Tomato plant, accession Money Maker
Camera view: vertical (180 deg); turntable rotation: 270 degrees
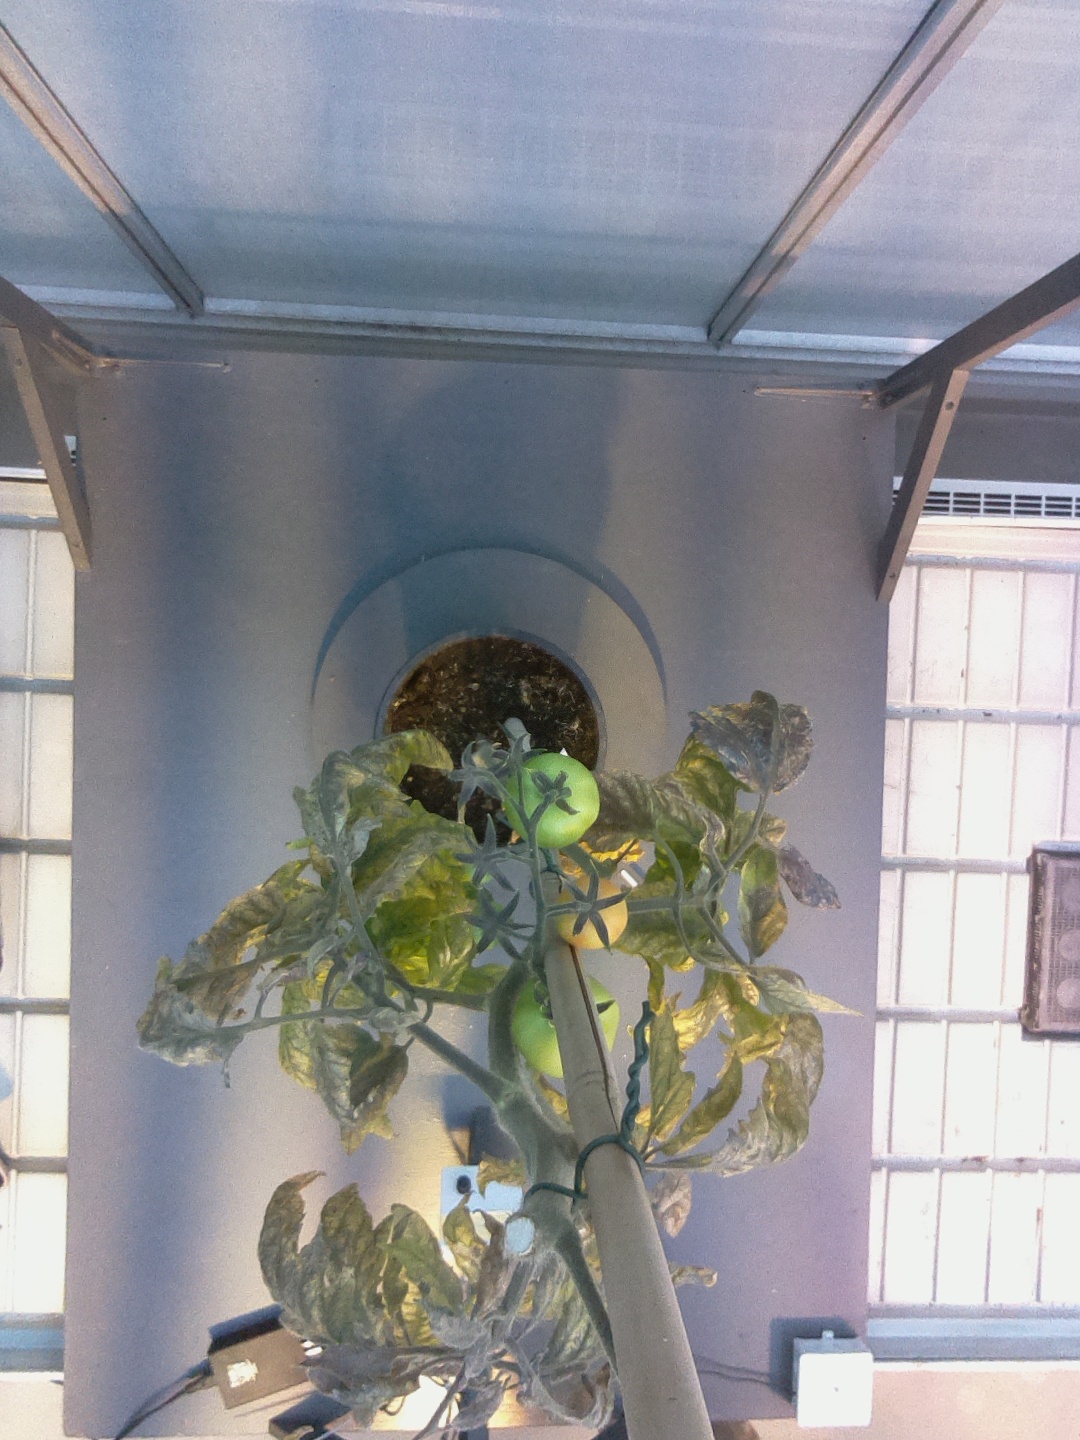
BBCH growth stage 80: fruits start showing typical ripe color (orange -> red)